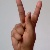
The image shows a hand gesture representing the letter 'K' in Indian Sign Language.